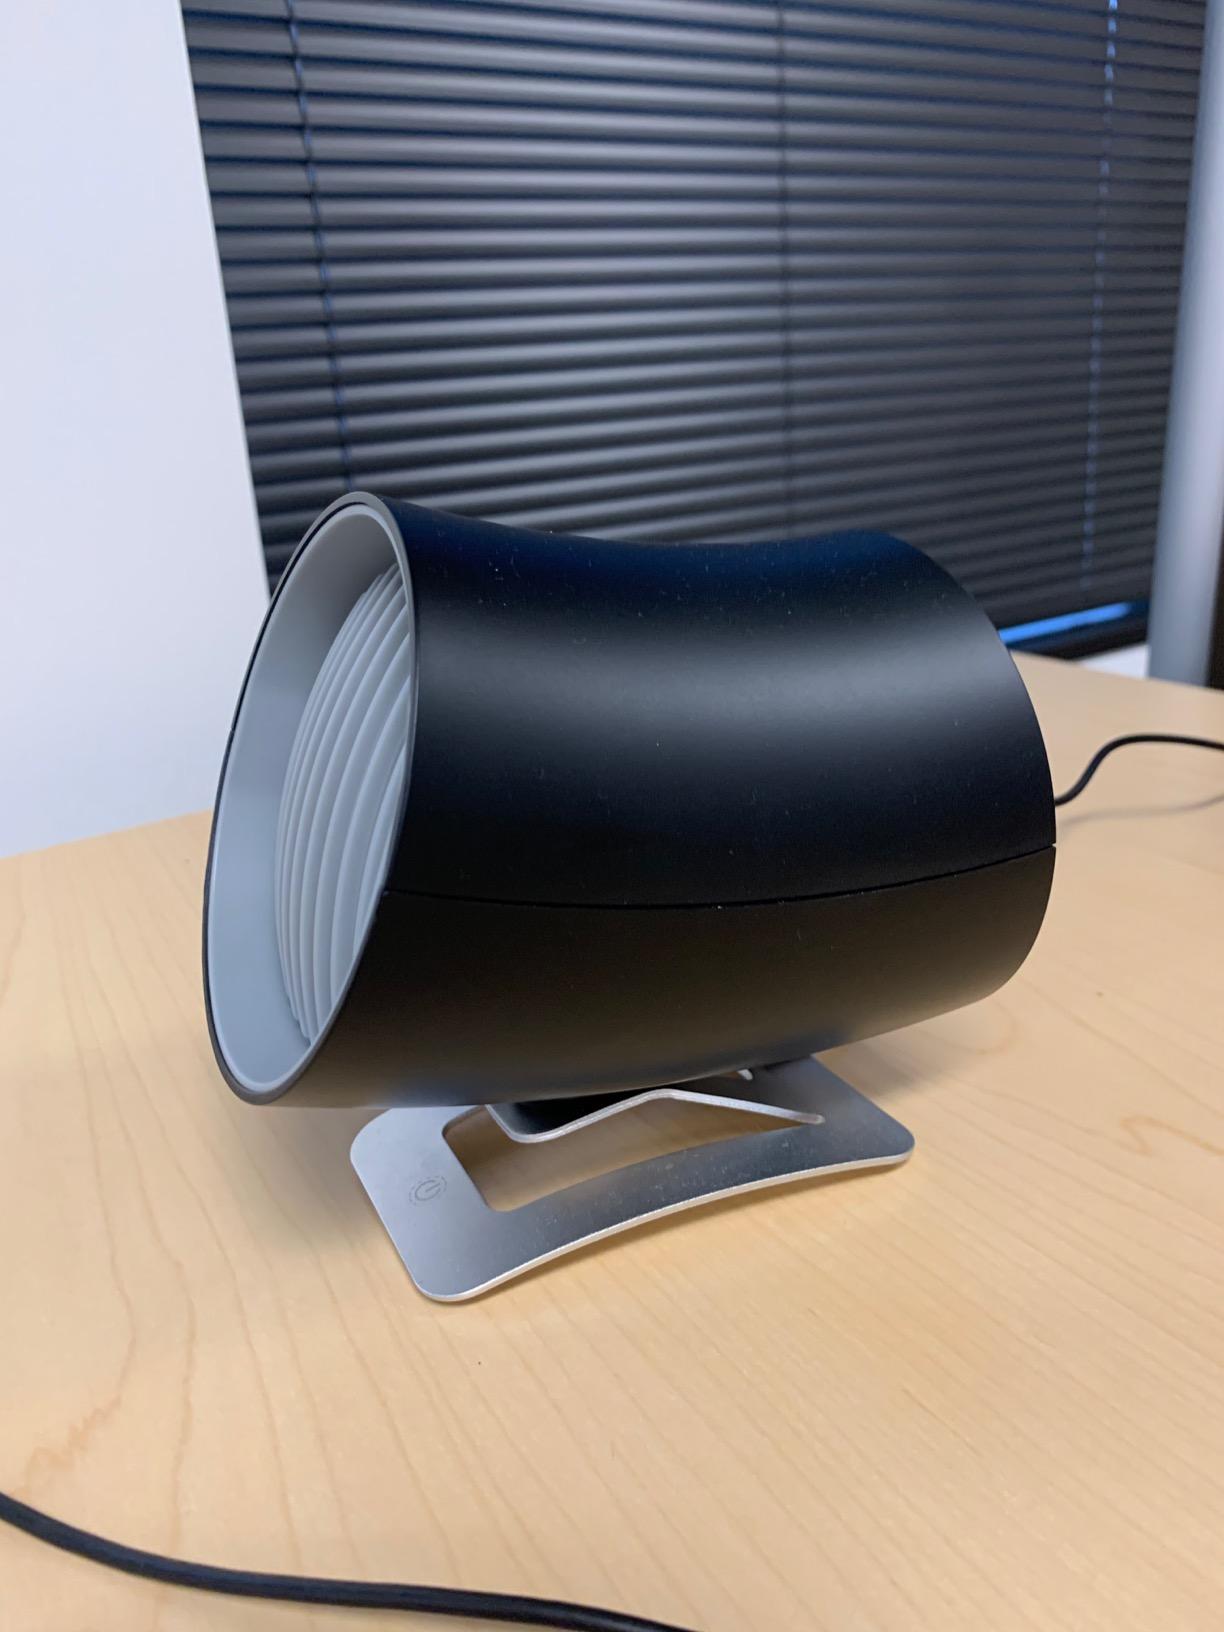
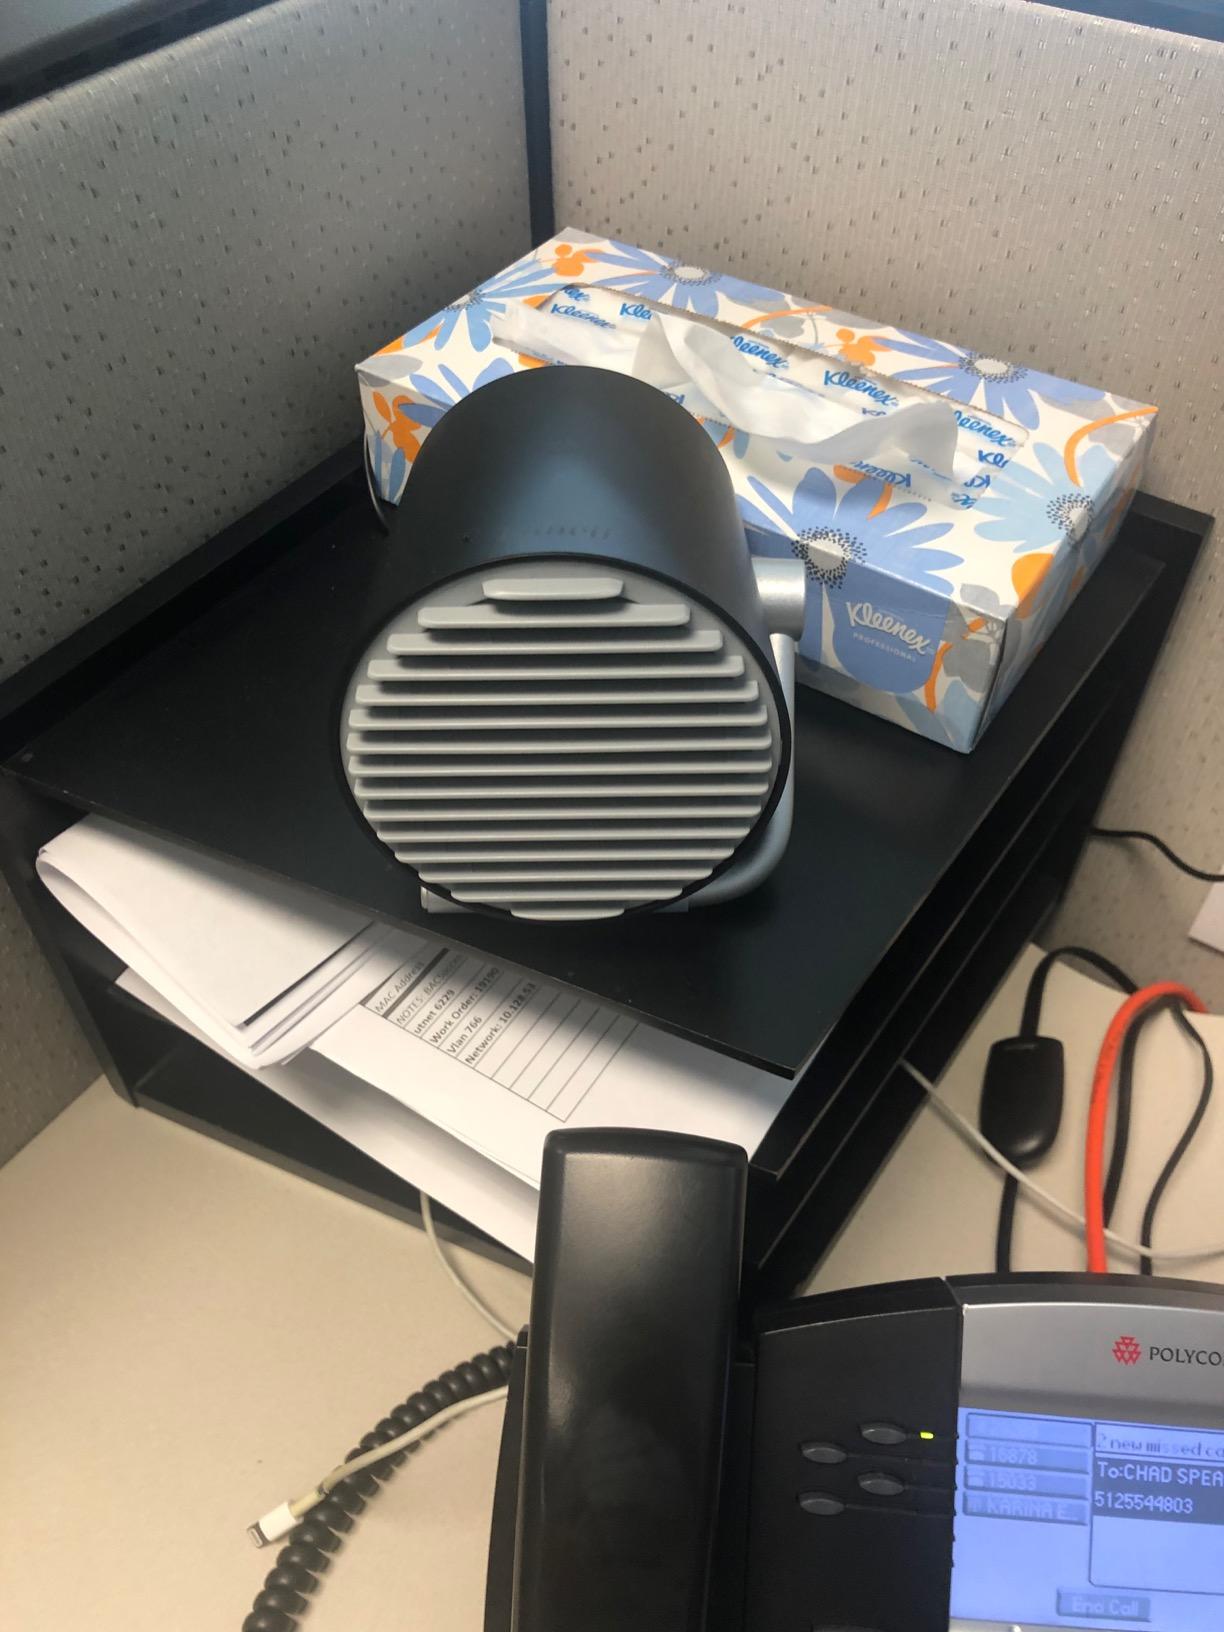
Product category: fan
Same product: no